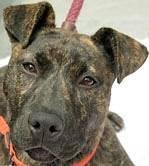
dog